Polica, Grosuplje

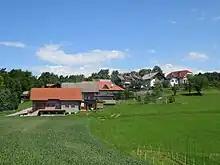
The hamlet of Bliska Vas

Polica was first attested in written sources in 1301 as "Pöltz" or "Poliz" (and as "Politz" in 1372 and "Policz" in 1475). The name is derived from the Slovene common noun "polica" 'terraced earth between two embankments', thus referring to the local geography. In the past the German name was "Politz".